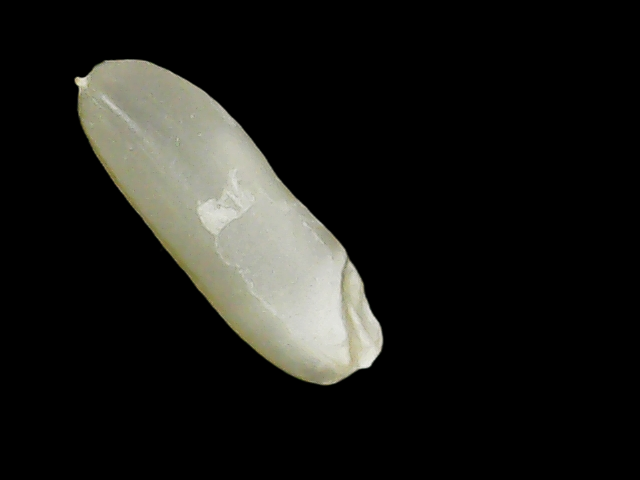
Rice variety: Binadhan7